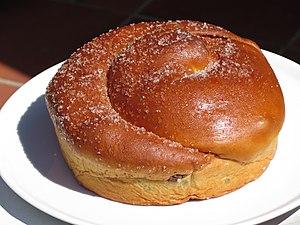
La gubana est un dessert typique artisanal frioulan, préparé à Cividale del Friuli et dans la vallée du Natisone, et consommé principalement durant les périodes de fêtes.